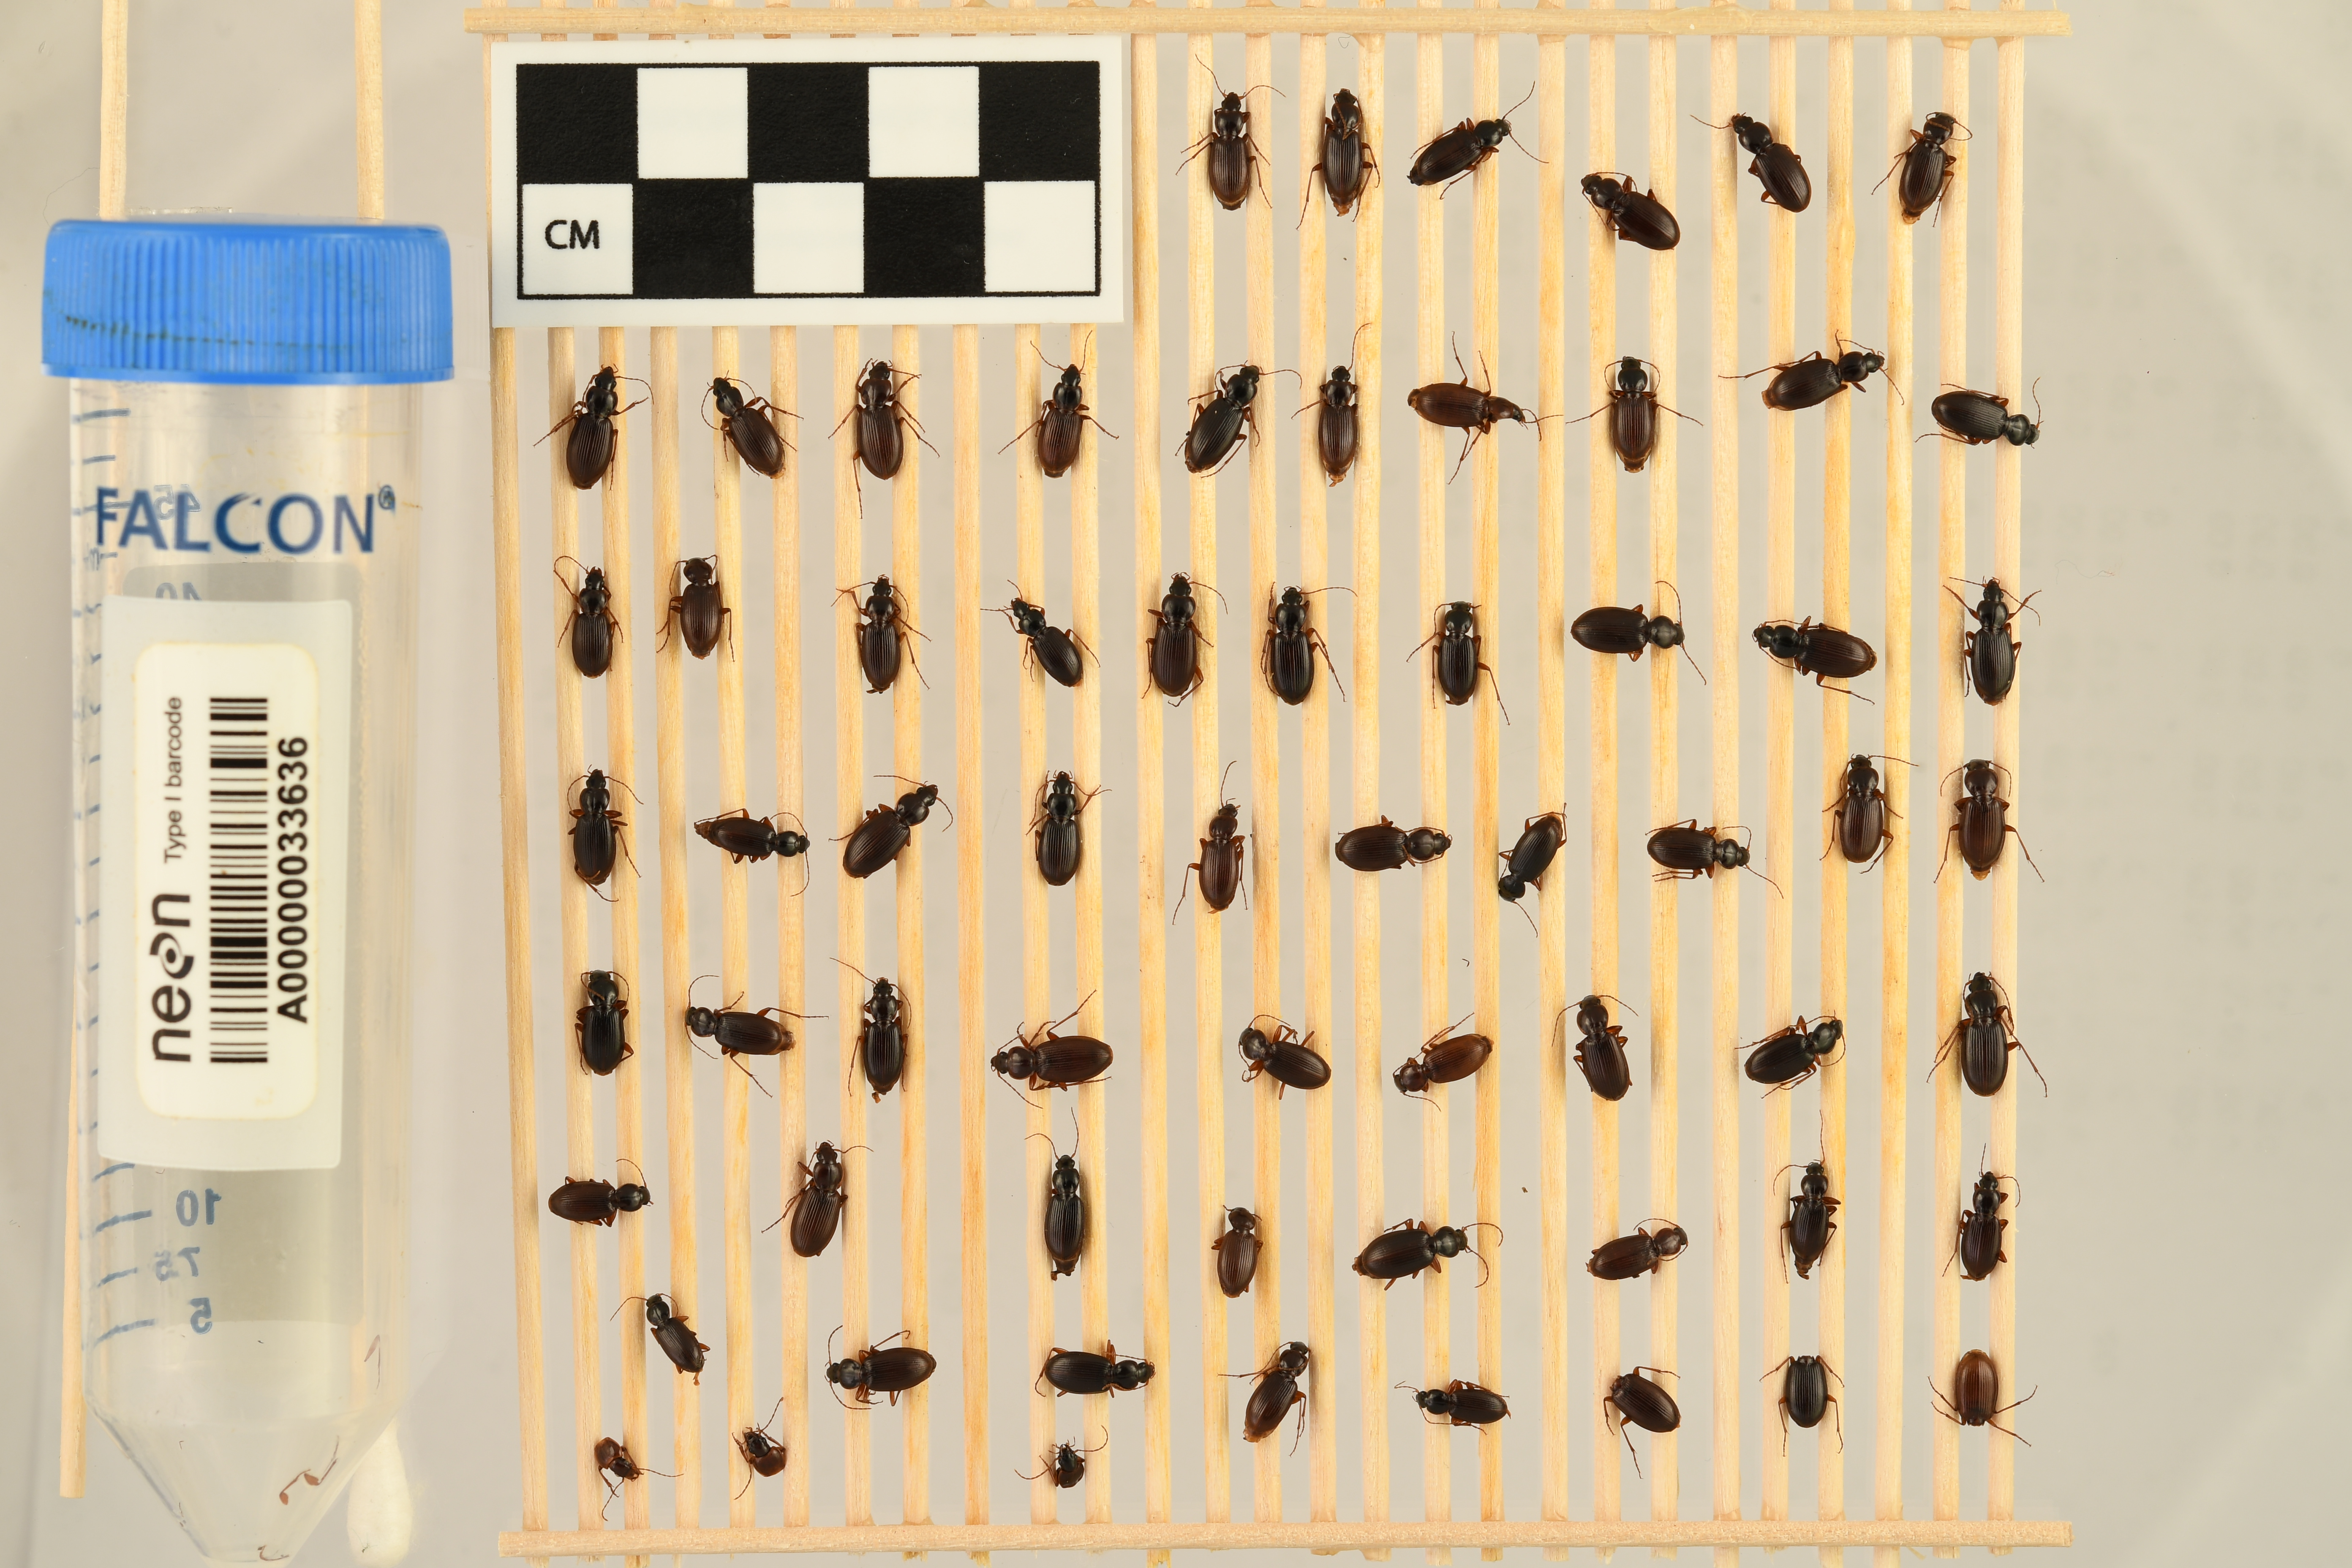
Synuchus impunctatus — Bartlett Experimental Forest NEON, plot BART_068. Beetle 36, ElytraLength: 0.5417 cm (lying flat: Yes)

Synuchus impunctatus — Bartlett Experimental Forest NEON, plot BART_068. Beetle 36, ElytraWidth: 0.2944 cm (lying flat: Yes)

Synuchus impunctatus — Bartlett Experimental Forest NEON, plot BART_068. Beetle 37, ElytraLength: 0.4941 cm (lying flat: Yes)

Synuchus impunctatus — Bartlett Experimental Forest NEON, plot BART_068. Beetle 37, ElytraWidth: 0.2591 cm (lying flat: Yes)

Synuchus impunctatus — Bartlett Experimental Forest NEON, plot BART_068. Beetle 38, ElytraLength: 0.5284 cm (lying flat: Yes)

Synuchus impunctatus — Bartlett Experimental Forest NEON, plot BART_068. Beetle 38, ElytraWidth: 0.24 cm (lying flat: Yes)

Synuchus impunctatus — Bartlett Experimental Forest NEON, plot BART_068. Beetle 39, ElytraLength: 0.4706 cm (lying flat: Yes)

Synuchus impunctatus — Bartlett Experimental Forest NEON, plot BART_068. Beetle 39, ElytraWidth: 0.2356 cm (lying flat: Yes)

Synuchus impunctatus — Bartlett Experimental Forest NEON, plot BART_068. Beetle 40, ElytraLength: 0.5912 cm (lying flat: Yes)

Synuchus impunctatus — Bartlett Experimental Forest NEON, plot BART_068. Beetle 40, ElytraWidth: 0.2599 cm (lying flat: Yes)

Synuchus impunctatus — Bartlett Experimental Forest NEON, plot BART_068. Beetle 41, ElytraLength: 0.4851 cm (lying flat: Yes)

Synuchus impunctatus — Bartlett Experimental Forest NEON, plot BART_068. Beetle 41, ElytraWidth: 0.2526 cm (lying flat: Yes)

Synuchus impunctatus — Bartlett Experimental Forest NEON, plot BART_068. Beetle 42, ElytraLength: 0.516 cm (lying flat: Yes)

Synuchus impunctatus — Bartlett Experimental Forest NEON, plot BART_068. Beetle 42, ElytraWidth: 0.2382 cm (lying flat: Yes)

Synuchus impunctatus — Bartlett Experimental Forest NEON, plot BART_068. Beetle 43, ElytraWidth: 0.2457 cm (lying flat: Yes)

Synuchus impunctatus — Bartlett Experimental Forest NEON, plot BART_068. Beetle 43, ElytraLength: 0.4948 cm (lying flat: Yes)

Synuchus impunctatus — Bartlett Experimental Forest NEON, plot BART_068. Beetle 44, ElytraWidth: 0.2534 cm (lying flat: Yes)

Synuchus impunctatus — Bartlett Experimental Forest NEON, plot BART_068. Beetle 44, ElytraLength: 0.516 cm (lying flat: Yes)

Synuchus impunctatus — Bartlett Experimental Forest NEON, plot BART_068. Beetle 45, ElytraLength: 0.5884 cm (lying flat: Yes)

Synuchus impunctatus — Bartlett Experimental Forest NEON, plot BART_068. Beetle 45, ElytraWidth: 0.2826 cm (lying flat: Yes)

Synuchus impunctatus — Bartlett Experimental Forest NEON, plot BART_068. Beetle 46, ElytraLength: 0.5071 cm (lying flat: Yes)

Synuchus impunctatus — Bartlett Experimental Forest NEON, plot BART_068. Beetle 46, ElytraWidth: 0.2356 cm (lying flat: Yes)

Synuchus impunctatus — Bartlett Experimental Forest NEON, plot BART_068. Beetle 47, ElytraLength: 0.4875 cm (lying flat: Yes)

Synuchus impunctatus — Bartlett Experimental Forest NEON, plot BART_068. Beetle 47, ElytraWidth: 0.2569 cm (lying flat: Yes)

Synuchus impunctatus — Bartlett Experimental Forest NEON, plot BART_068. Beetle 48, ElytraLength: 0.4943 cm (lying flat: Yes)

Synuchus impunctatus — Bartlett Experimental Forest NEON, plot BART_068. Beetle 48, ElytraWidth: 0.2356 cm (lying flat: Yes)

Synuchus impunctatus — Bartlett Experimental Forest NEON, plot BART_068. Beetle 49, ElytraLength: 0.4662 cm (lying flat: Yes)

Synuchus impunctatus — Bartlett Experimental Forest NEON, plot BART_068. Beetle 49, ElytraWidth: 0.2263 cm (lying flat: Yes)

Synuchus impunctatus — Bartlett Experimental Forest NEON, plot BART_068. Beetle 50, ElytraLength: 0.5916 cm (lying flat: Yes)

Synuchus impunctatus — Bartlett Experimental Forest NEON, plot BART_068. Beetle 50, ElytraWidth: 0.2198 cm (lying flat: Yes)

Synuchus impunctatus — Bartlett Experimental Forest NEON, plot BART_068. Beetle 51, ElytraLength: 0.5358 cm (lying flat: Yes)

Synuchus impunctatus — Bartlett Experimental Forest NEON, plot BART_068. Beetle 51, ElytraWidth: 0.2232 cm (lying flat: Yes)

Synuchus impunctatus — Bartlett Experimental Forest NEON, plot BART_068. Beetle 52, ElytraLength: 0.4893 cm (lying flat: Yes)

Synuchus impunctatus — Bartlett Experimental Forest NEON, plot BART_068. Beetle 52, ElytraWidth: 0.2147 cm (lying flat: Yes)

Synuchus impunctatus — Bartlett Experimental Forest NEON, plot BART_068. Beetle 53, ElytraWidth: 0.2365 cm (lying flat: Yes)

Synuchus impunctatus — Bartlett Experimental Forest NEON, plot BART_068. Beetle 53, ElytraLength: 0.4976 cm (lying flat: Yes)

Synuchus impunctatus — Bartlett Experimental Forest NEON, plot BART_068. Beetle 54, ElytraLength: 0.4612 cm (lying flat: Yes)

Synuchus impunctatus — Bartlett Experimental Forest NEON, plot BART_068. Beetle 54, ElytraWidth: 0.2081 cm (lying flat: Yes)

Synuchus impunctatus — Bartlett Experimental Forest NEON, plot BART_068. Beetle 55, ElytraLength: 0.5358 cm (lying flat: Yes)

Synuchus impunctatus — Bartlett Experimental Forest NEON, plot BART_068. Beetle 55, ElytraWidth: 0.2356 cm (lying flat: Yes)

Synuchus impunctatus — Bartlett Experimental Forest NEON, plot BART_068. Beetle 56, ElytraLength: 0.5299 cm (lying flat: Yes)

Synuchus impunctatus — Bartlett Experimental Forest NEON, plot BART_068. Beetle 56, ElytraWidth: 0.2473 cm (lying flat: Yes)

Synuchus impunctatus — Bartlett Experimental Forest NEON, plot BART_068. Beetle 57, ElytraLength: 0.4903 cm (lying flat: Yes)

Synuchus impunctatus — Bartlett Experimental Forest NEON, plot BART_068. Beetle 57, ElytraWidth: 0.2263 cm (lying flat: Yes)

Synuchus impunctatus — Bartlett Experimental Forest NEON, plot BART_068. Beetle 58, ElytraLength: 0.4261 cm (lying flat: Yes)

Synuchus impunctatus — Bartlett Experimental Forest NEON, plot BART_068. Beetle 58, ElytraWidth: 0.2147 cm (lying flat: Yes)

Synuchus impunctatus — Bartlett Experimental Forest NEON, plot BART_068. Beetle 59, ElytraLength: 0.5678 cm (lying flat: Yes)

Synuchus impunctatus — Bartlett Experimental Forest NEON, plot BART_068. Beetle 59, ElytraWidth: 0.2806 cm (lying flat: Yes)

Synuchus impunctatus — Bartlett Experimental Forest NEON, plot BART_068. Beetle 60, ElytraLength: 0.5413 cm (lying flat: Yes)

Synuchus impunctatus — Bartlett Experimental Forest NEON, plot BART_068. Beetle 60, ElytraWidth: 0.2471 cm (lying flat: Yes)

Synuchus impunctatus — Bartlett Experimental Forest NEON, plot BART_068. Beetle 61, ElytraLength: 0.5178 cm (lying flat: Yes)

Synuchus impunctatus — Bartlett Experimental Forest NEON, plot BART_068. Beetle 61, ElytraWidth: 0.2591 cm (lying flat: Yes)

Synuchus impunctatus — Bartlett Experimental Forest NEON, plot BART_068. Beetle 1, ElytraLength: 0.525 cm (lying flat: Yes)

Synuchus impunctatus — Bartlett Experimental Forest NEON, plot BART_068. Beetle 1, ElytraWidth: 0.2625 cm (lying flat: Yes)

Synuchus impunctatus — Bartlett Experimental Forest NEON, plot BART_068. Beetle 2, ElytraLength: 0.5376 cm (lying flat: Yes)

Synuchus impunctatus — Bartlett Experimental Forest NEON, plot BART_068. Beetle 2, ElytraWidth: 0.2625 cm (lying flat: Yes)

Synuchus impunctatus — Bartlett Experimental Forest NEON, plot BART_068. Beetle 3, ElytraLength: 0.579 cm (lying flat: Yes)

Synuchus impunctatus — Bartlett Experimental Forest NEON, plot BART_068. Beetle 3, ElytraWidth: 0.2465 cm (lying flat: Yes)

Synuchus impunctatus — Bartlett Experimental Forest NEON, plot BART_068. Beetle 4, ElytraLength: 0.5581 cm (lying flat: Yes)

Synuchus impunctatus — Bartlett Experimental Forest NEON, plot BART_068. Beetle 4, ElytraWidth: 0.2877 cm (lying flat: Yes)

Synuchus impunctatus — Bartlett Experimental Forest NEON, plot BART_068. Beetle 5, ElytraLength: 0.5826 cm (lying flat: Yes)

Synuchus impunctatus — Bartlett Experimental Forest NEON, plot BART_068. Beetle 5, ElytraWidth: 0.2427 cm (lying flat: Yes)

Synuchus impunctatus — Bartlett Experimental Forest NEON, plot BART_068. Beetle 6, ElytraLength: 0.5297 cm (lying flat: Yes)

Synuchus impunctatus — Bartlett Experimental Forest NEON, plot BART_068. Beetle 6, ElytraWidth: 0.2531 cm (lying flat: Yes)